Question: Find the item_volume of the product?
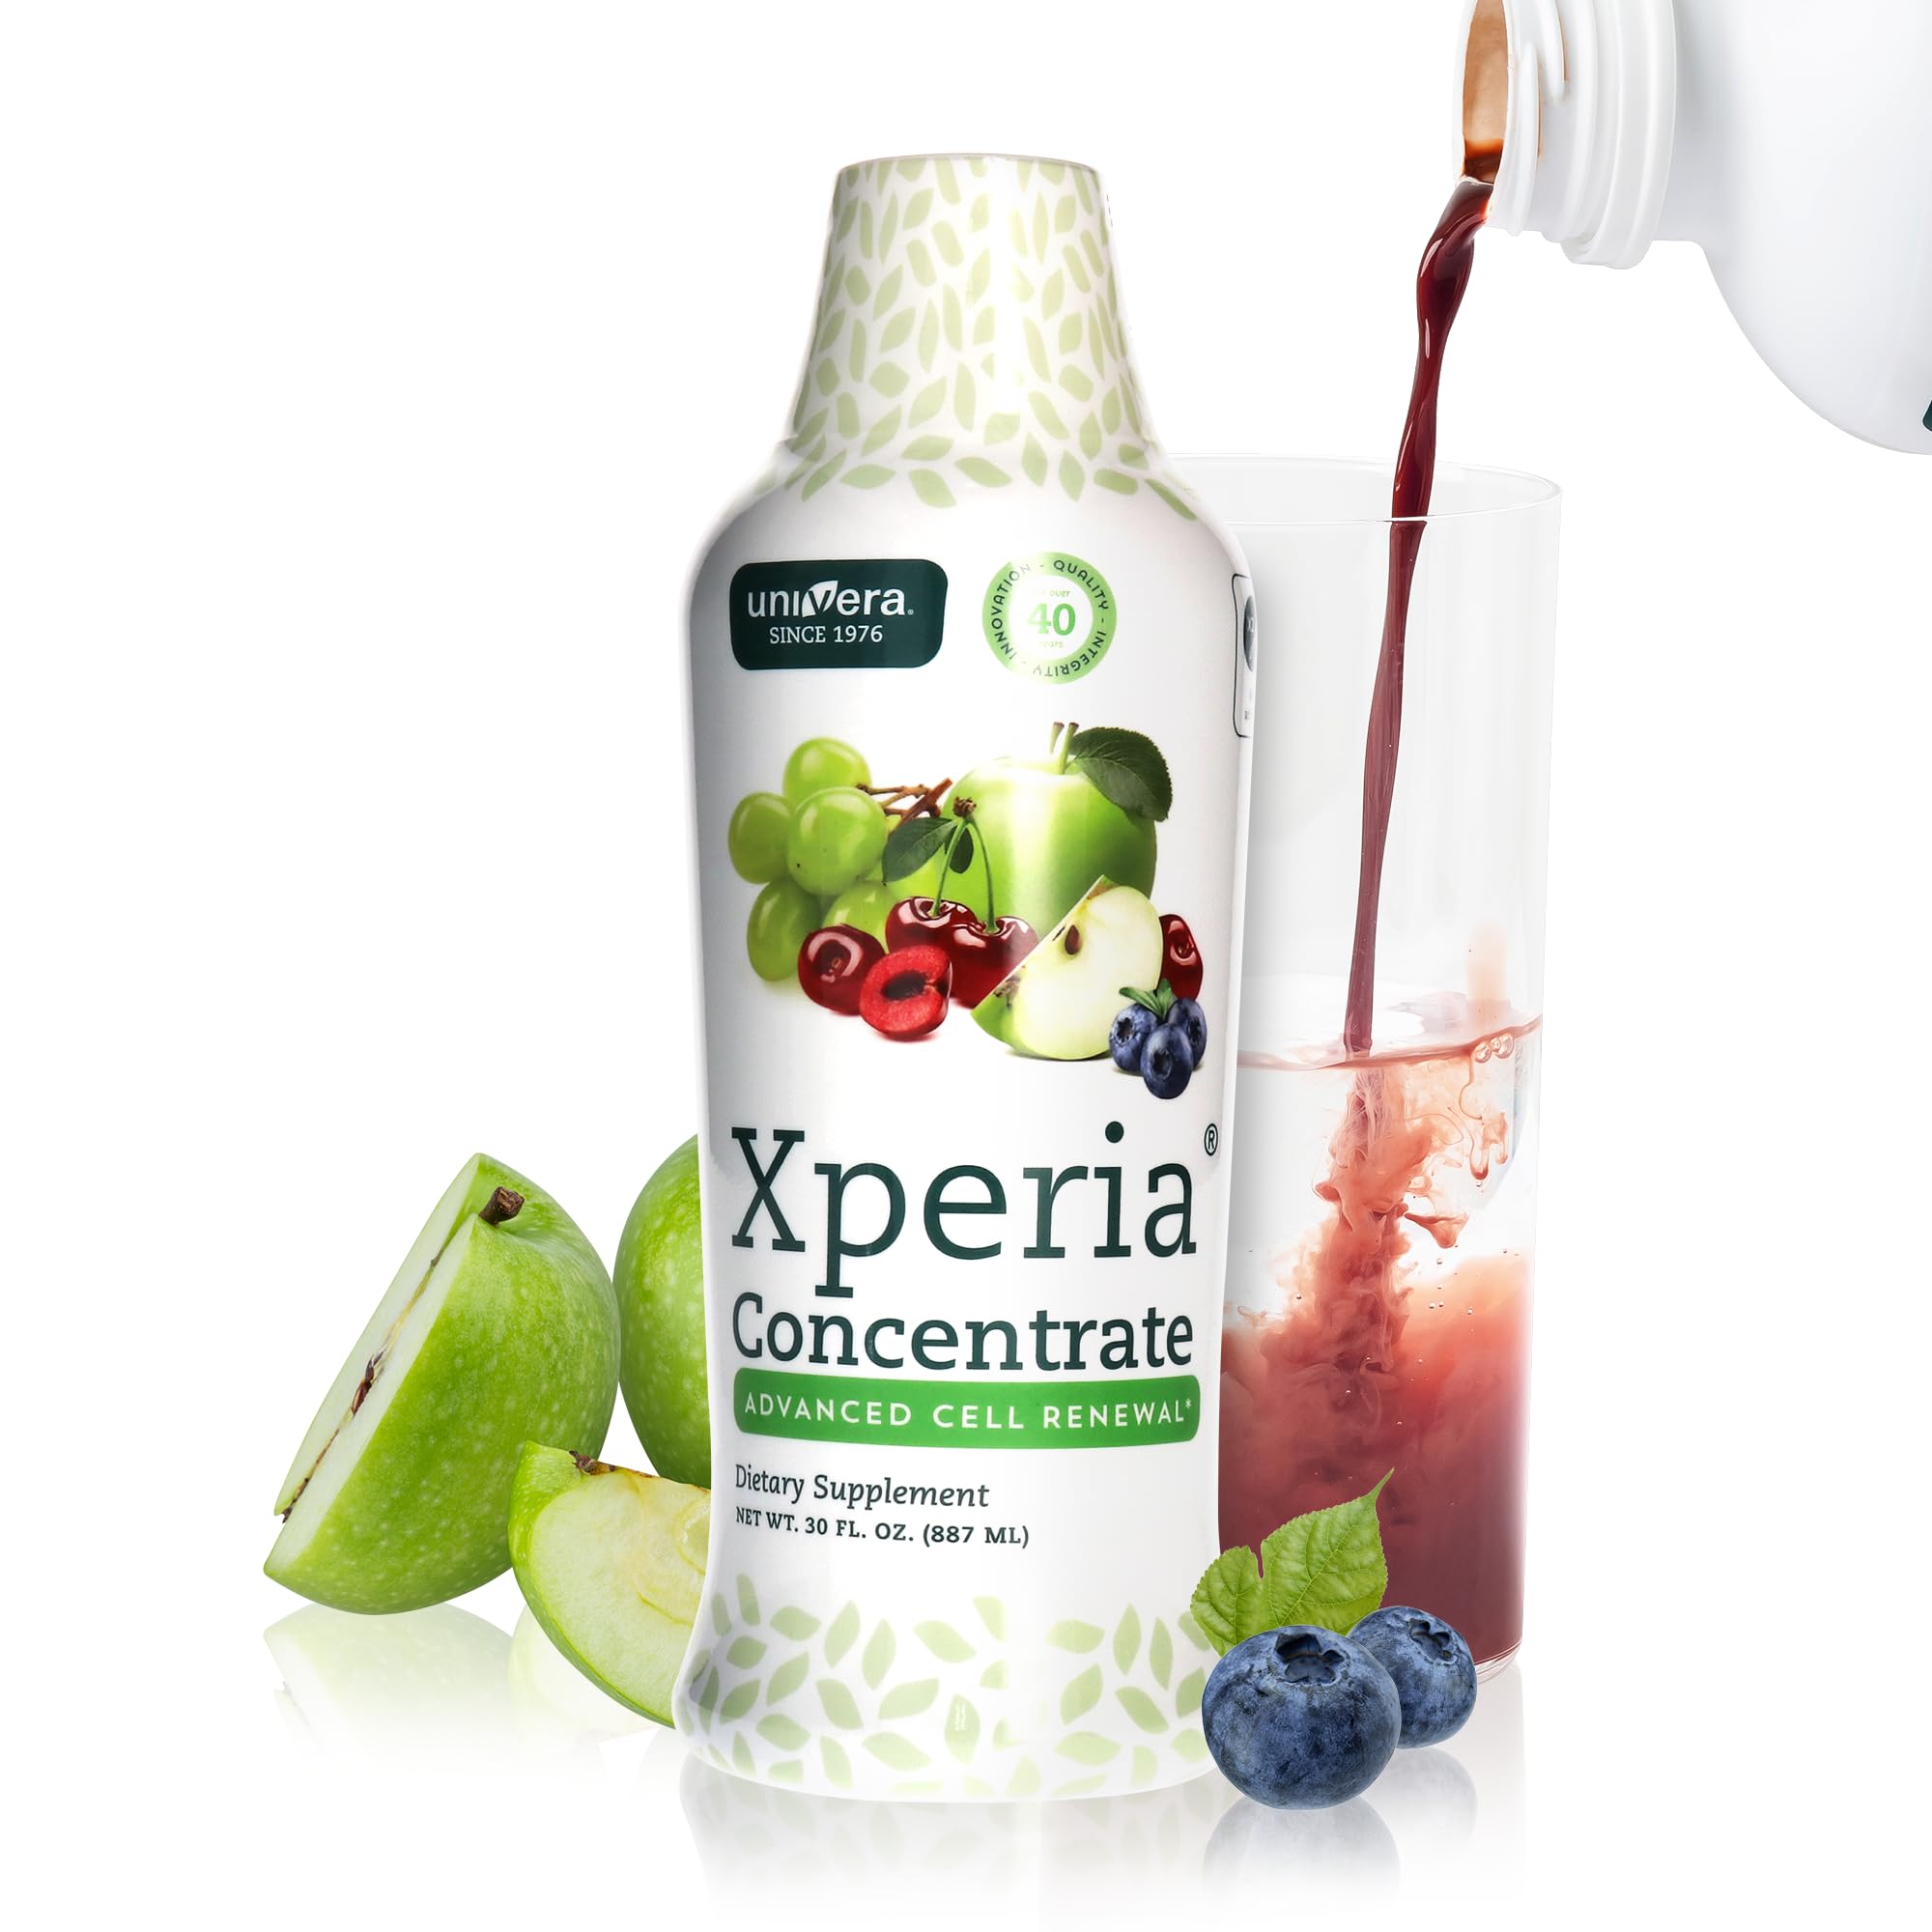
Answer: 30.0 fluid ounce